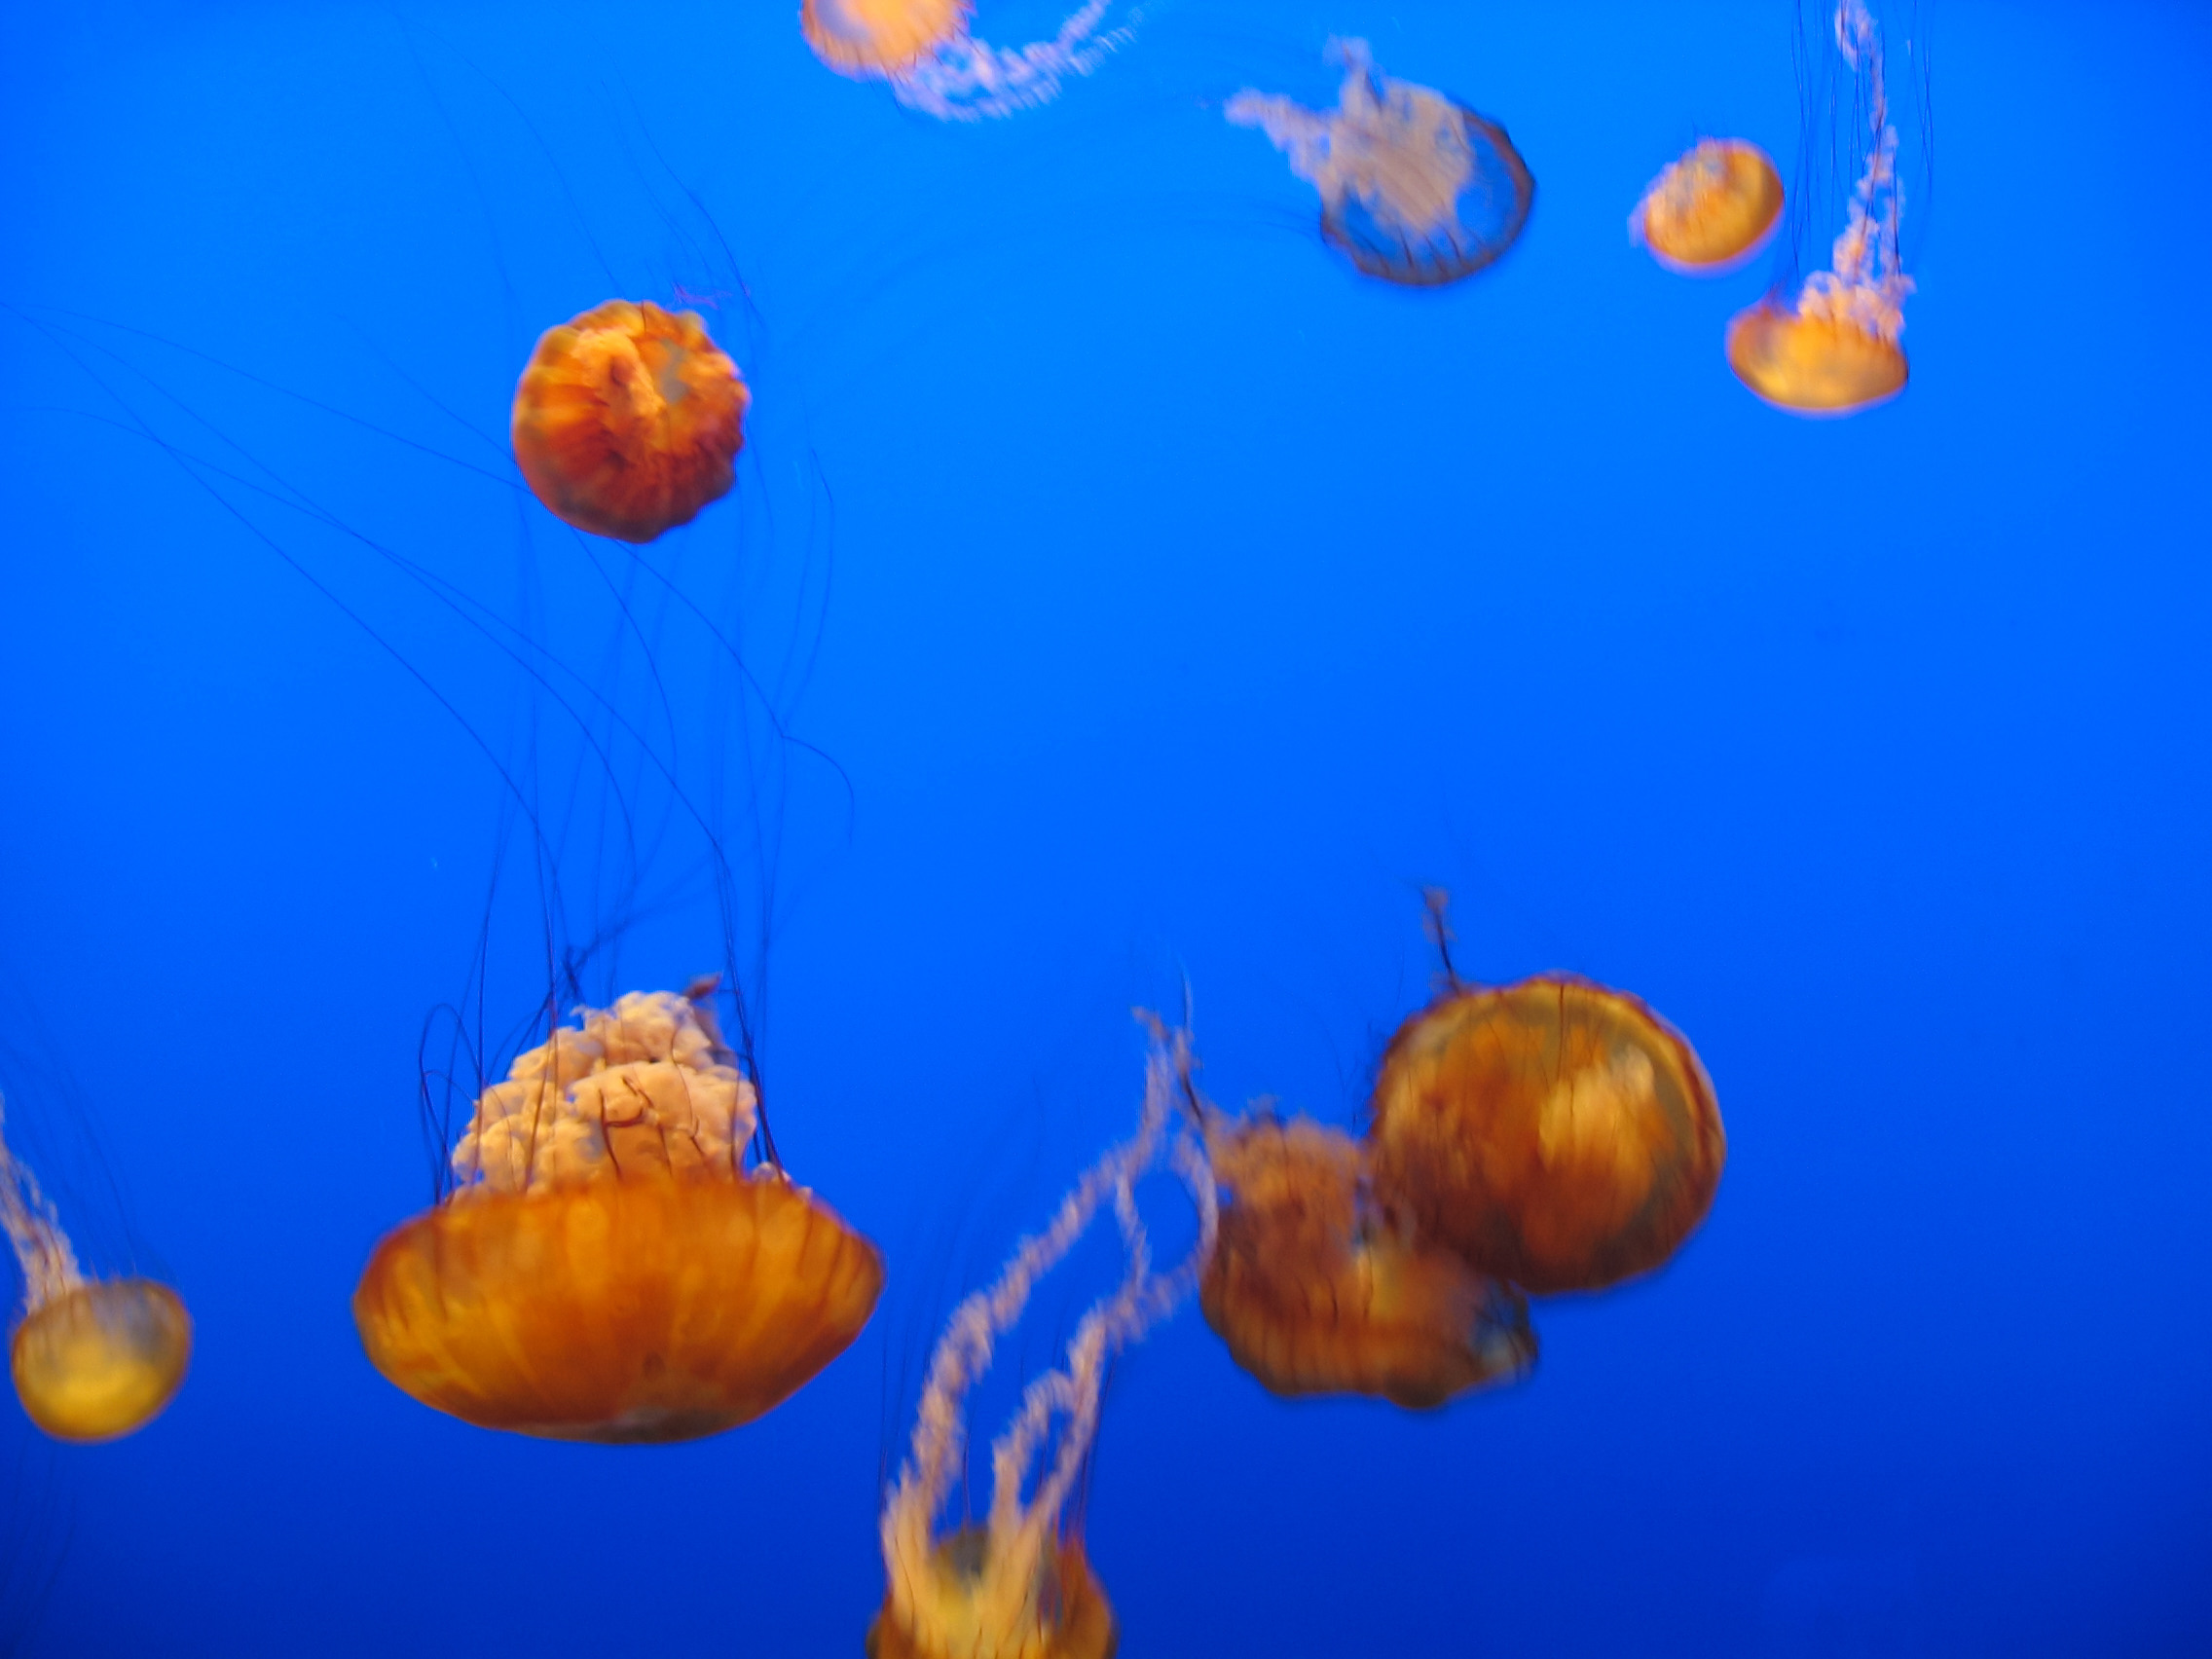
jellyfish, marine biology, organism, orange, invertebrate, marine invertebrates, cnidaria, sky